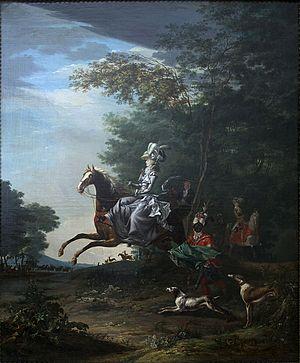
La vénerie aussi appelée « chasse à courre » ou encore désignée par « chasse à courre, à cor et à cri », « chasse à bruit » ou « chasse par force », est un mode de chasse ancestral qui consiste à poursuivre un animal sauvage avec une meute de chiens courants, jusqu'à son épuisement et sa prise. Seuls les chiens chassent, grâce à leur odorat et leur instinct de prédateur. Le rôle de l'homme, généralement cavalier pour la circonstance, consiste à les contrôler et à les suivre.